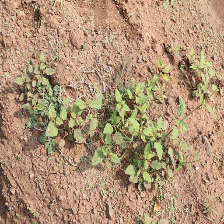
Weed species: Punarnava _(Boerhaavia diffusa)